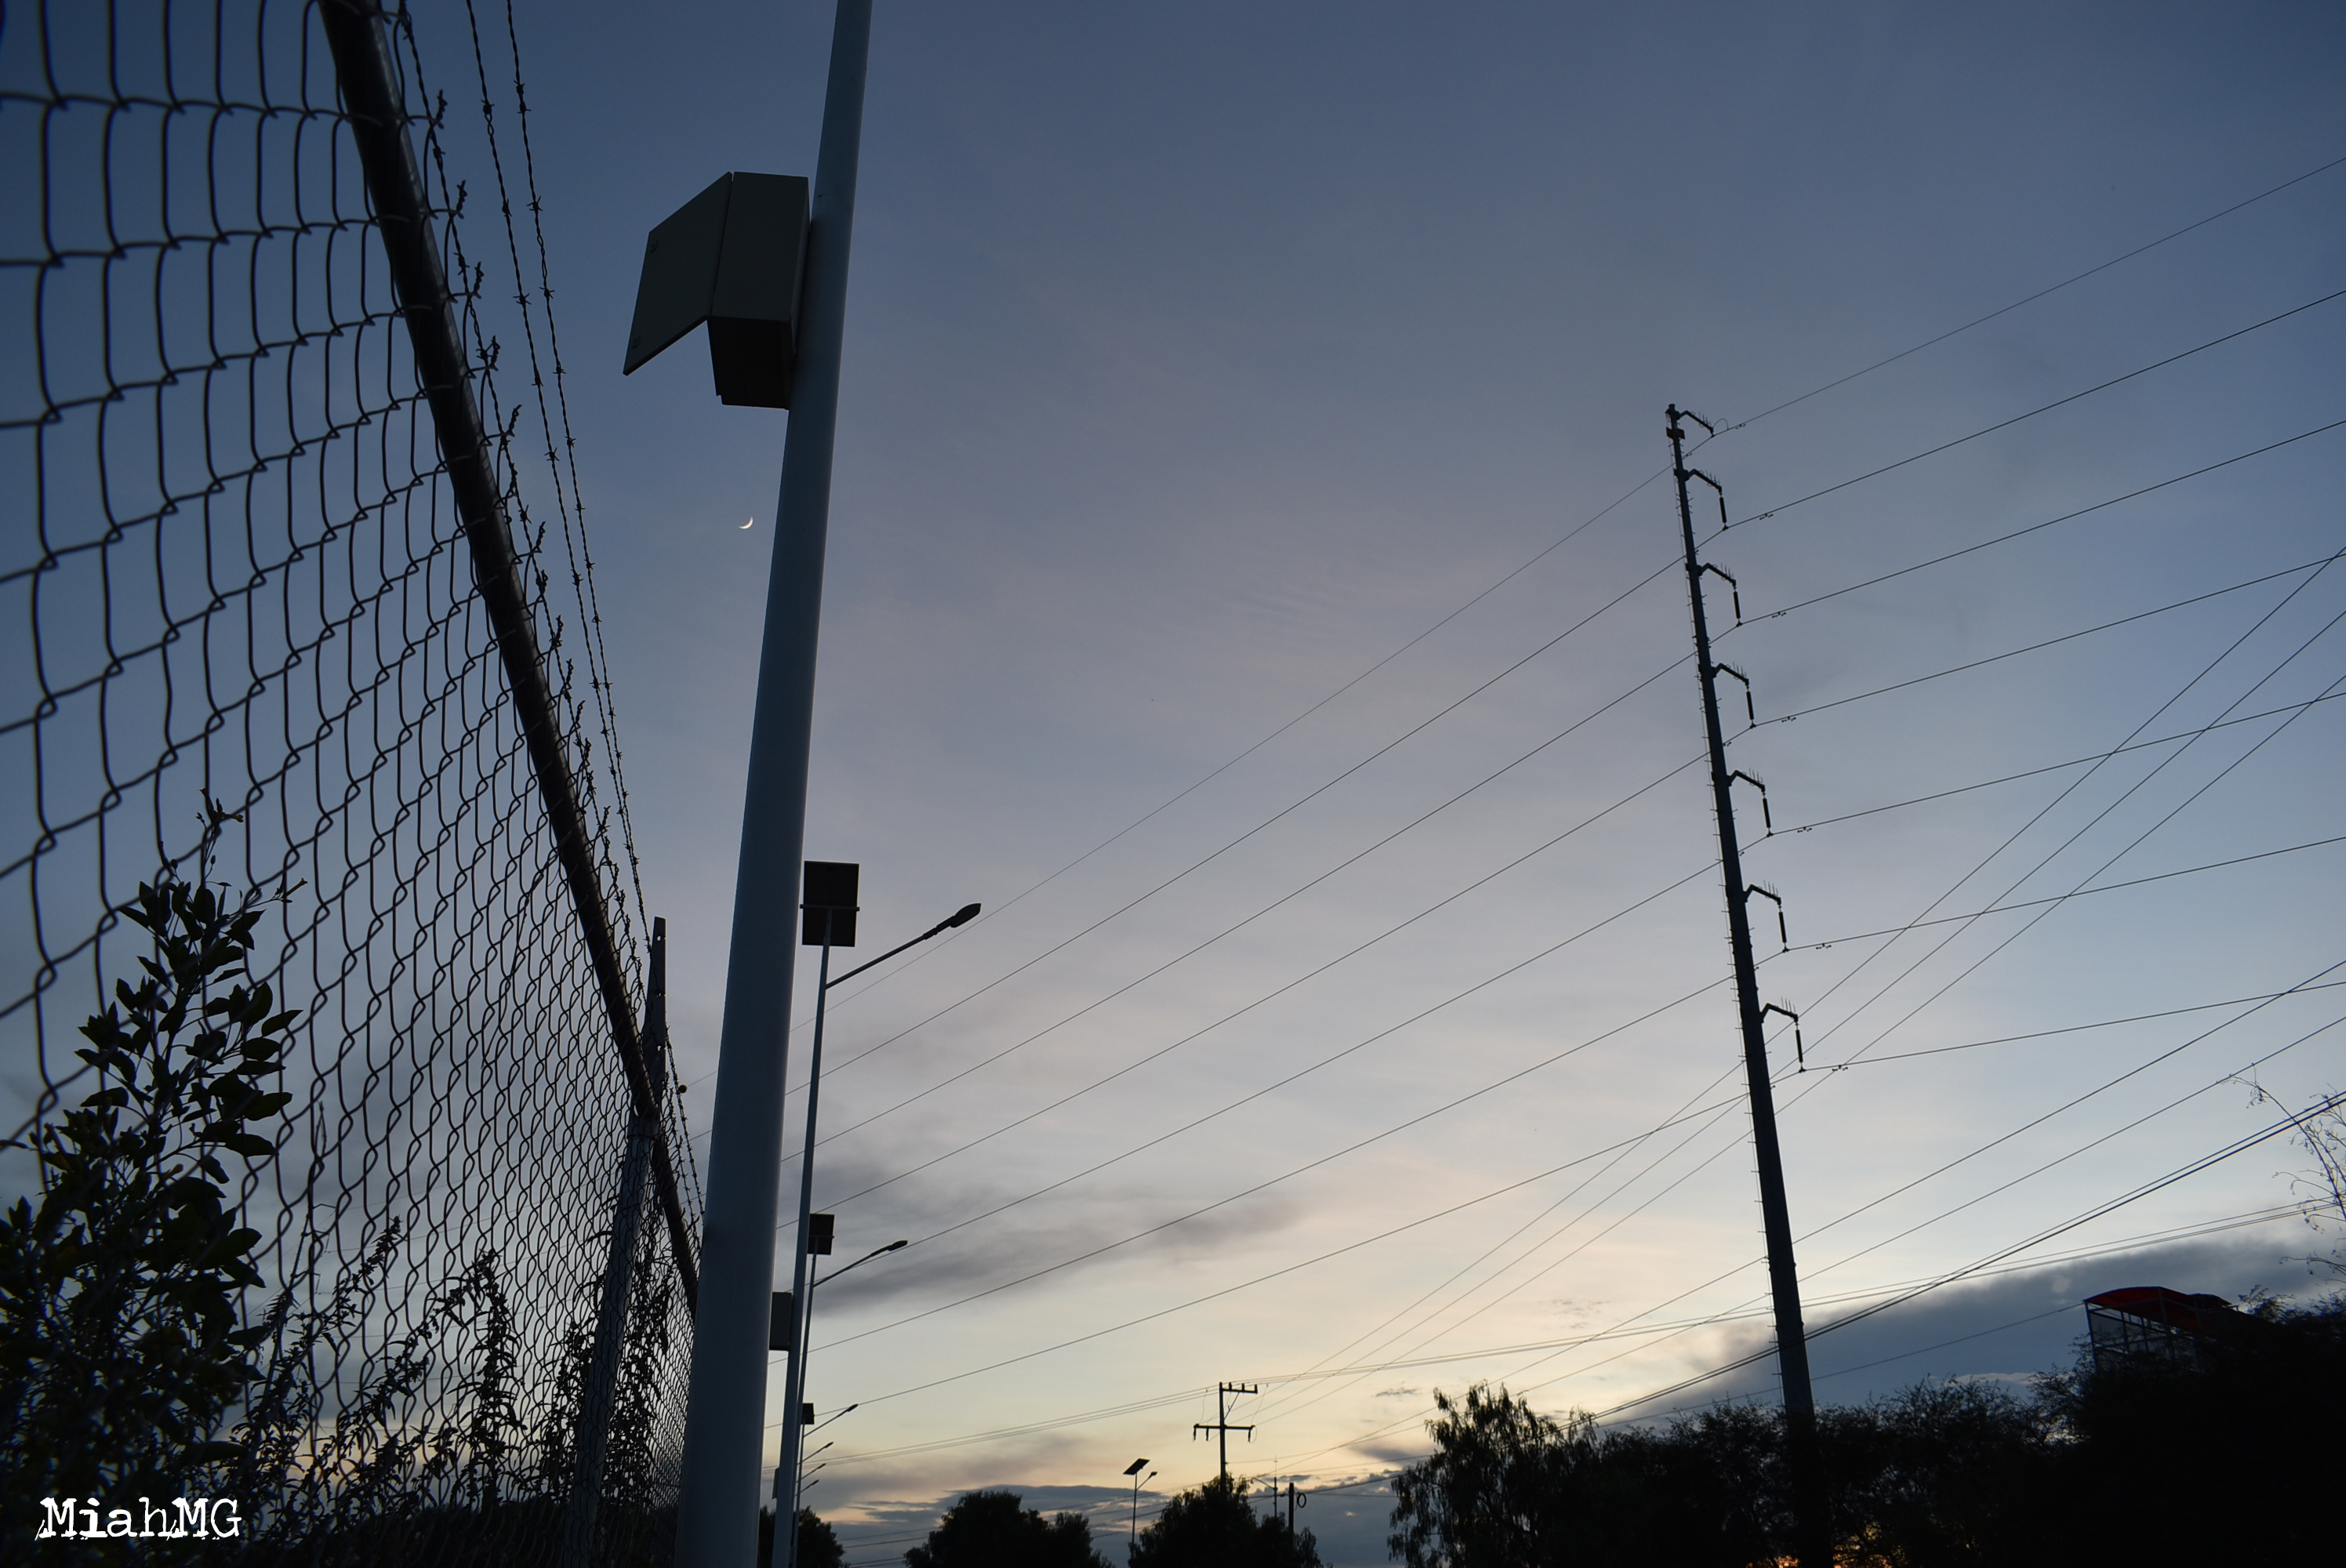
city, evening, night, urban, sky, overhead power line, cloud, blue, electricity, wire, line, lighting, tree, atmosphere, electrical supply, public utility, street light, urban area, dusk, light fixture, meteorological phenomenon